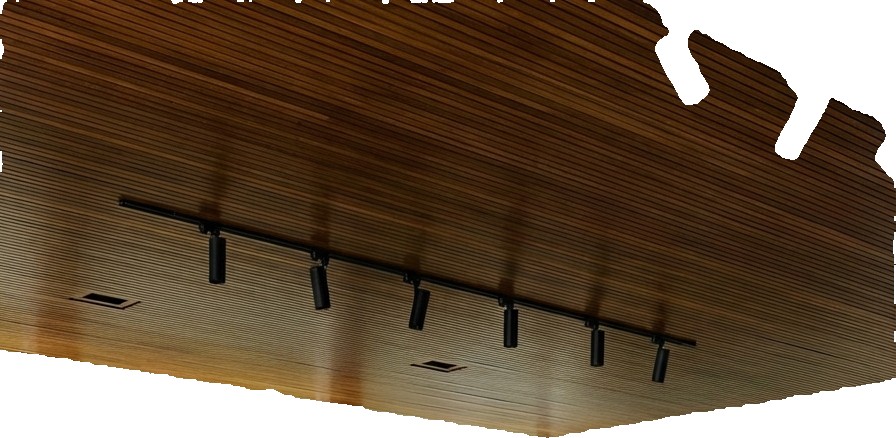
Surface category: ceiling